Aaron Slight

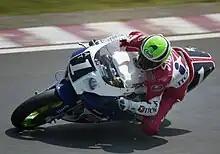
Aaron Slight in 1993

Aaron Tony Slight (born 19 January 1966) is a New Zealand former professional motorcycle road racer. He competed in the Superbike World Championships from to , finishing second in the championship twice and third four times. He later competed in car racing and was a television presenter for AA Torque, a motoring show on New Zealand television.